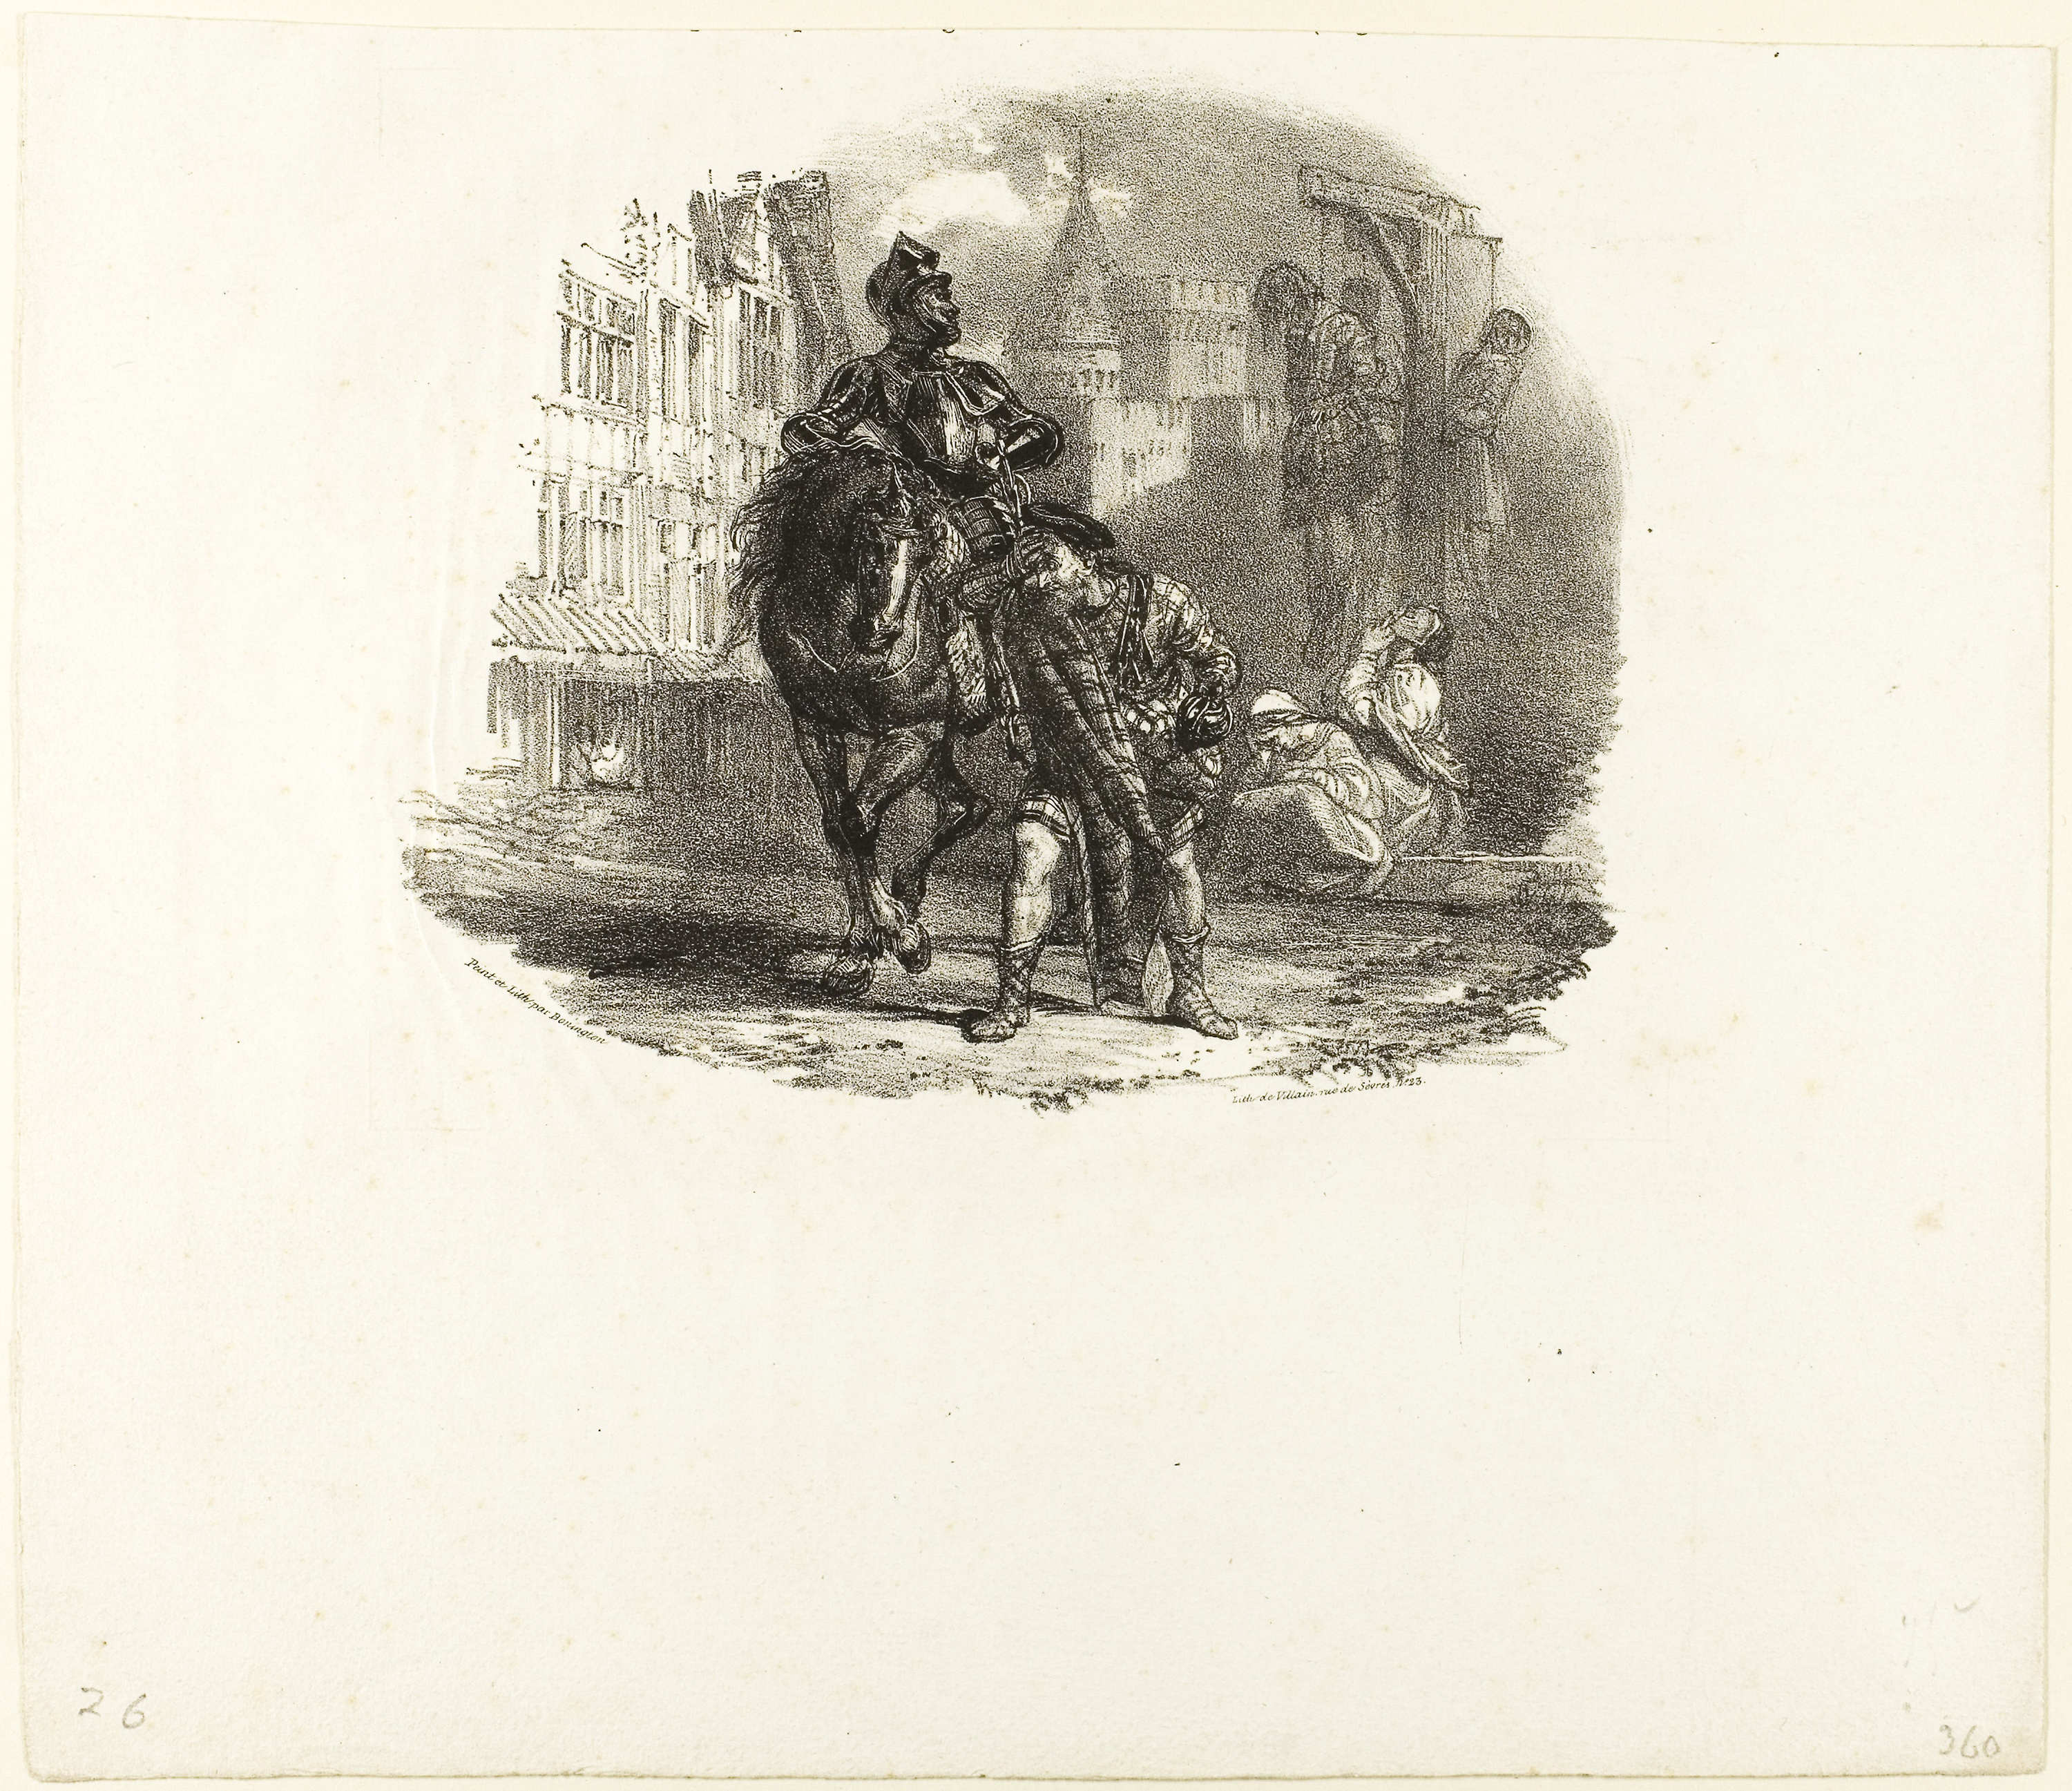
art, history, illustration, visual arts, drawing, stock photography, black and white, artwork